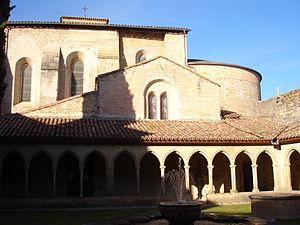
Abbaye de Saint-Hilaire, Aude (11), église
Bages
Cet article recense les monuments historiques français classés en 1846.
L'abbaye de Saint-Hilaire est une abbaye bénédictine située à Saint-Hilaire dans le département de l'Aude entre Limoux et Carcassonne. L'abbaye fortifiée date du VIIIᵉ siècle et son église du XIIᵉ siècle.